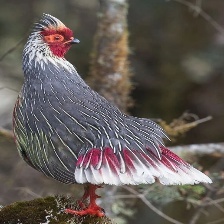
Species: BLOOD PHEASANT
Scientific name: ITHAGINIS CRUENTUS